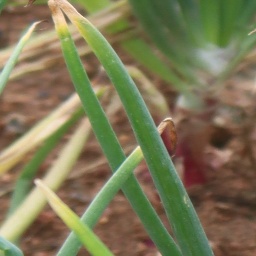
Label: Stemphylium leaf blight and collectrichum leaf blight